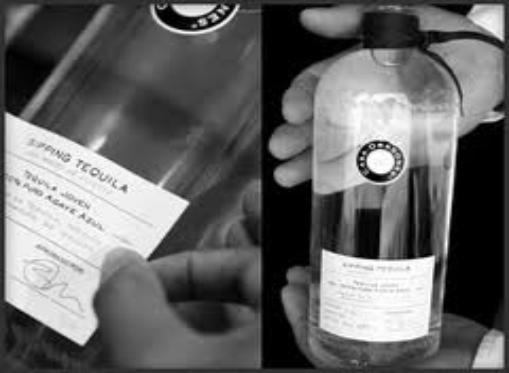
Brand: Casa Dragones
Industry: Food